Harry Hyams

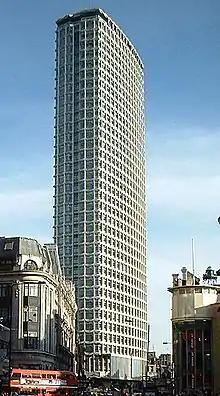
Centre Point, London

Hyams was born in a Jewish family in Hendon, Middlesex. His father was an importer. After private schooling he joined an advertising agency, then joined an estate agency and switched to property development.